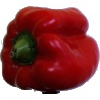
Label: Pepper Red 1